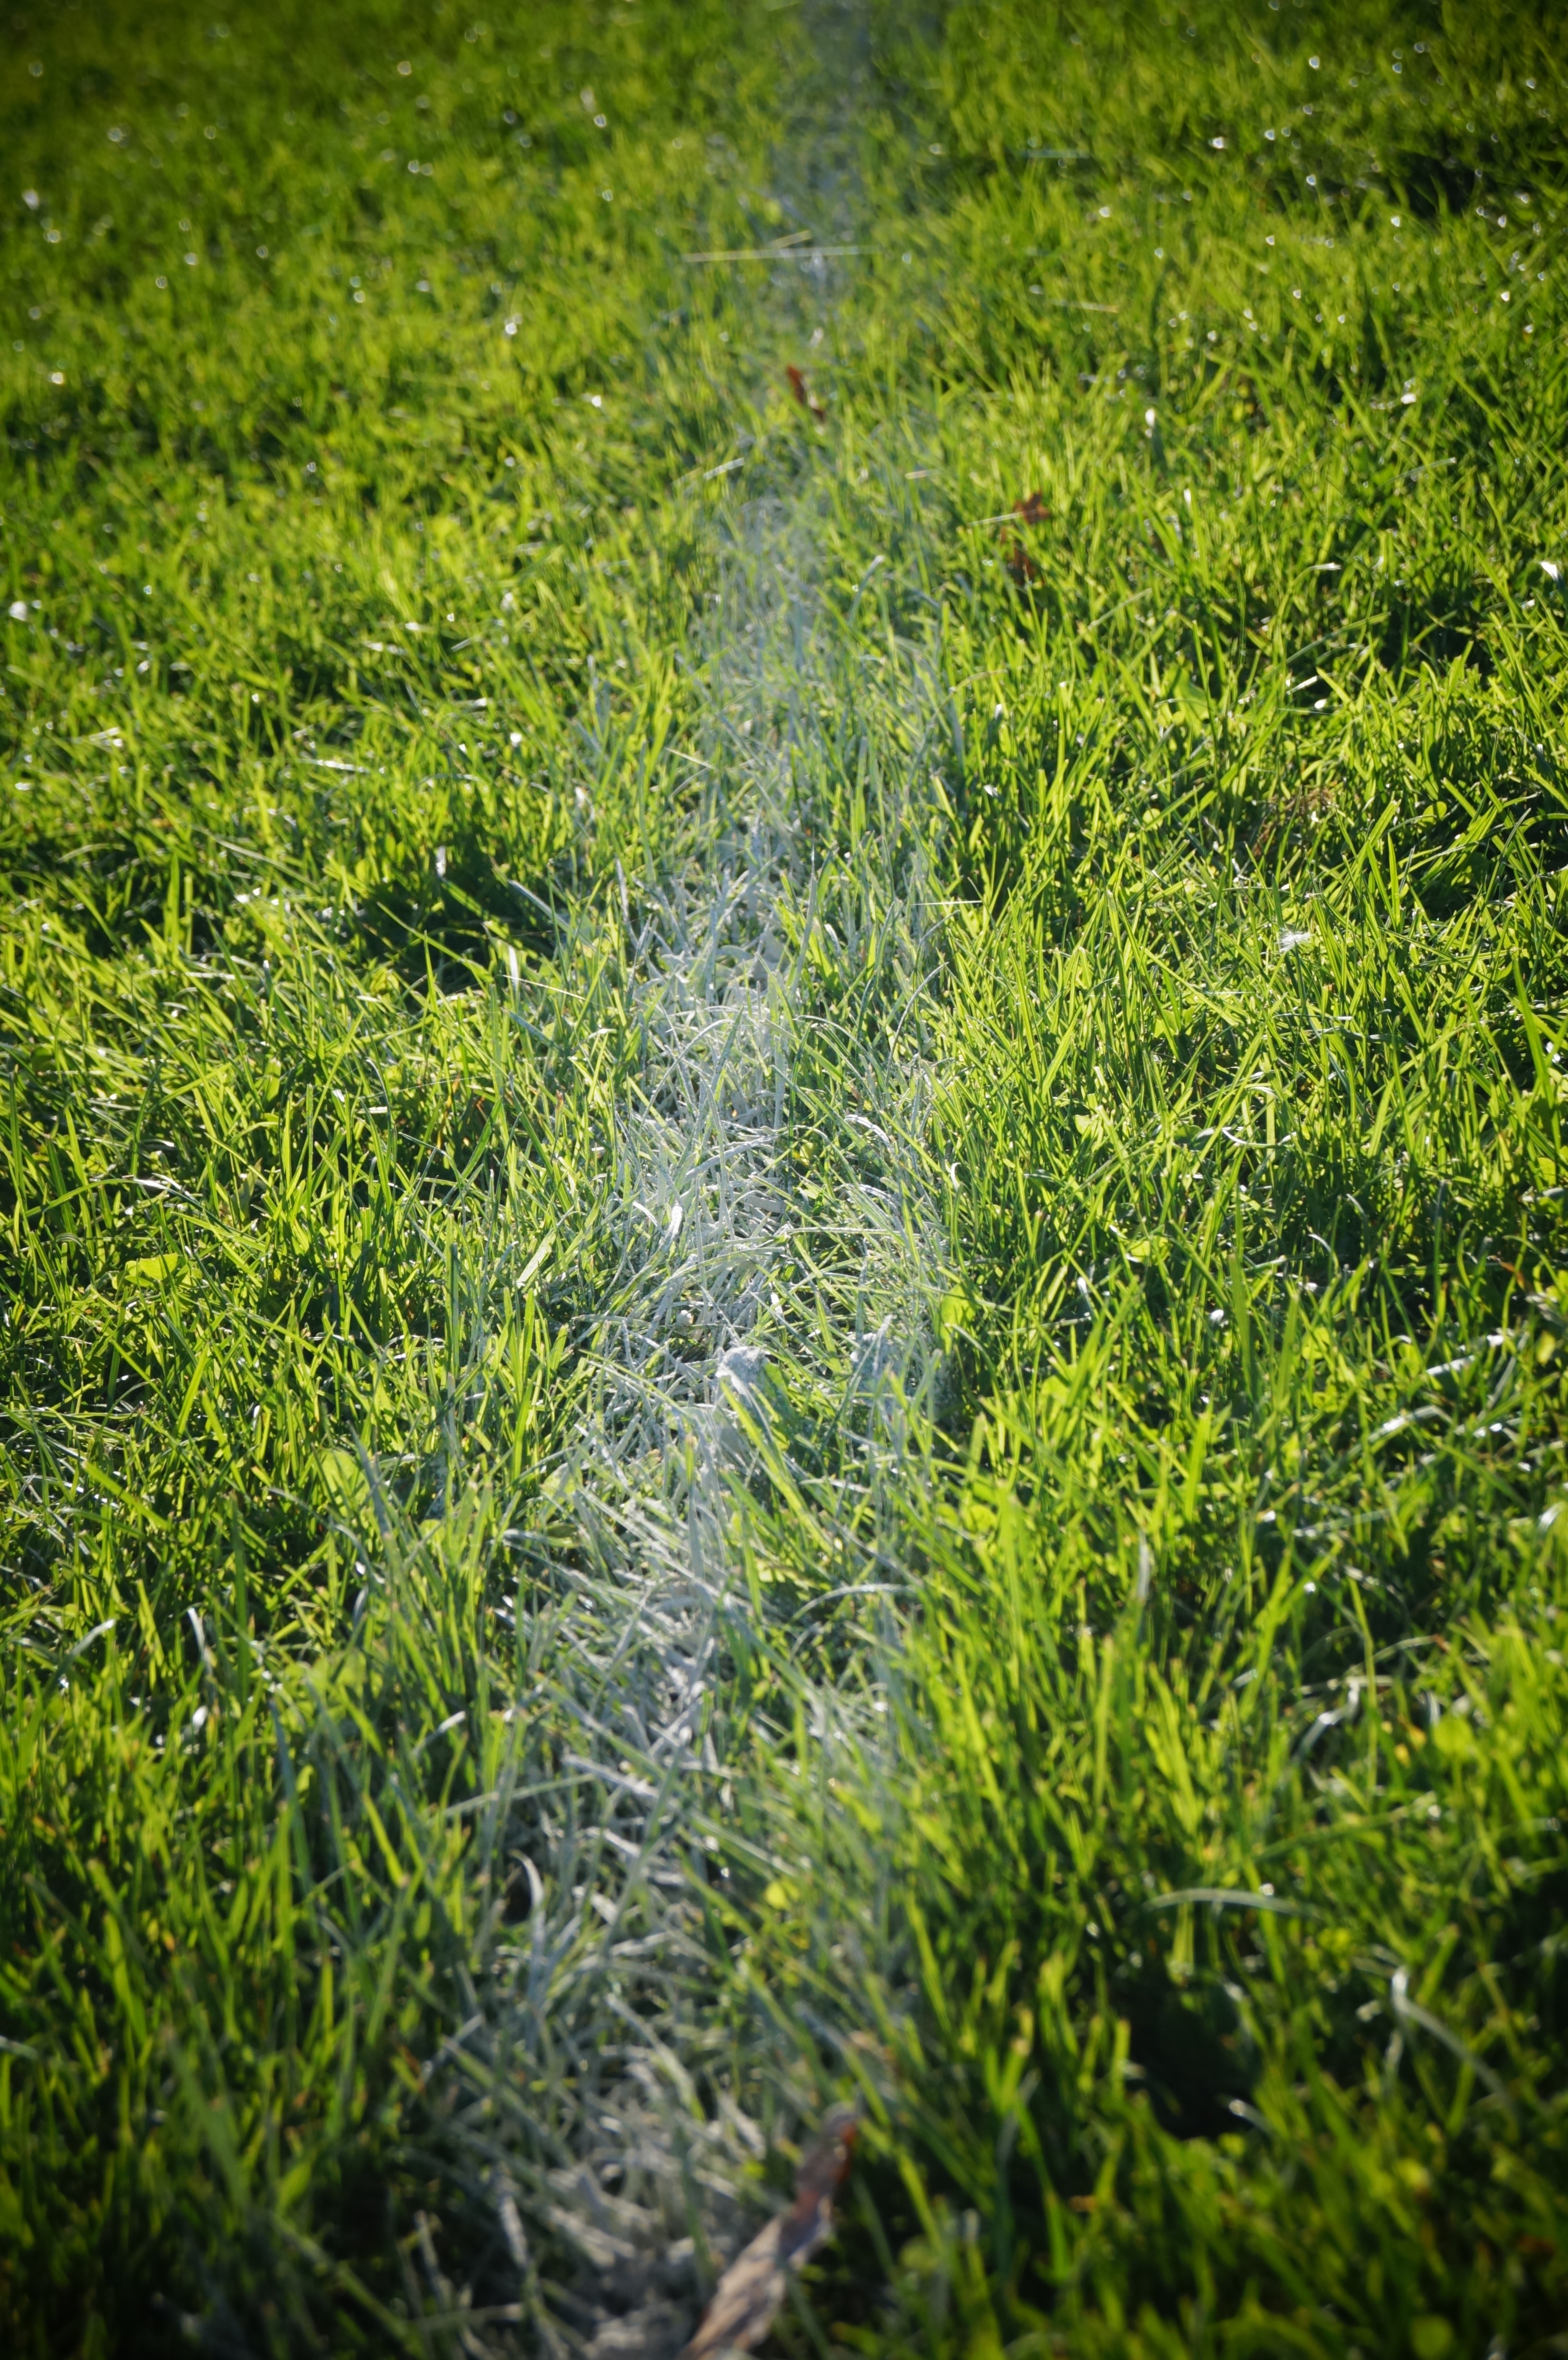
grass, plant, field, lawn, meadow, leaf, flower, moss, green, herb, soil, grassland, vegetation, shrub, the pitch, flowering plant, the court lines, grass family, land plant